Kleinjena

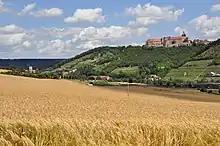
Landscape around Neuenburg

The castle of Kleinjena is one of the eleven components of the cultural landscape Naumburg Cathedral and the High Medieval Cultural Landscape of the Rivers Saale and Unstrut. As Kleinjena marks the starting point for the vast growth of the region in the 12th century, it is indispensable for an understanding of the history of this cultural landscape as a whole.